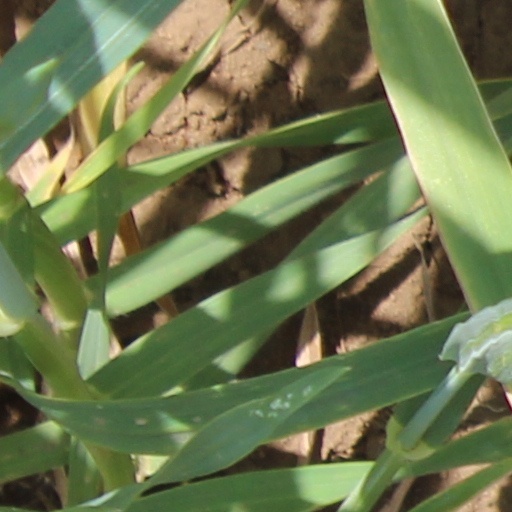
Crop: wheat